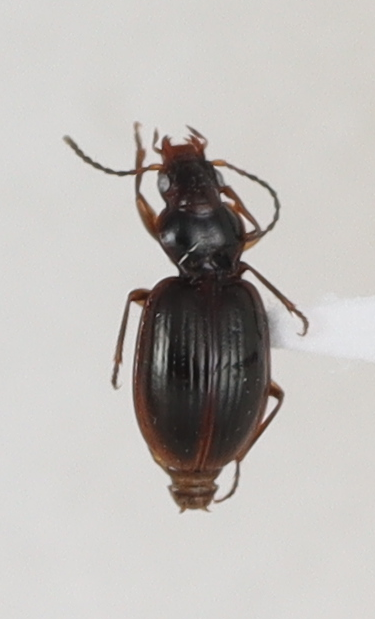
Scientific name: Mecyclothorax konanus
Plot: 7
Trap: W
Collected: 20200721